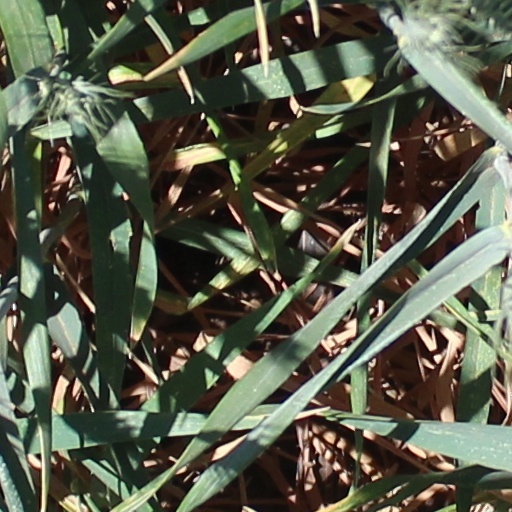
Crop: wheat